Ramones (album)

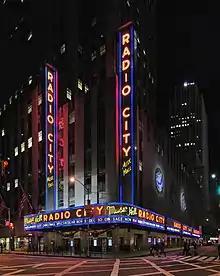
"Ramones" was recorded on the eighth floor of Radio City Music Hall.

In January 1976 the band took a break from their live performances to prepare for recording at Plaza Sound studio. Sessions began later that month and were completed within a week for $6,400; the instruments took three days and the vocal parts were recorded in four days. In 2004, Leon admitted that they recorded "Ramones" quickly due to budget restrictions, but also that it was all the time they needed.